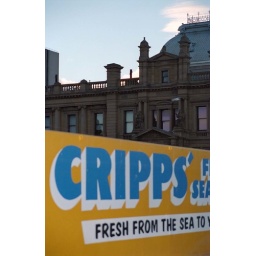
modern signboards against an old colonial building backdrop. taken beside mures fish centre